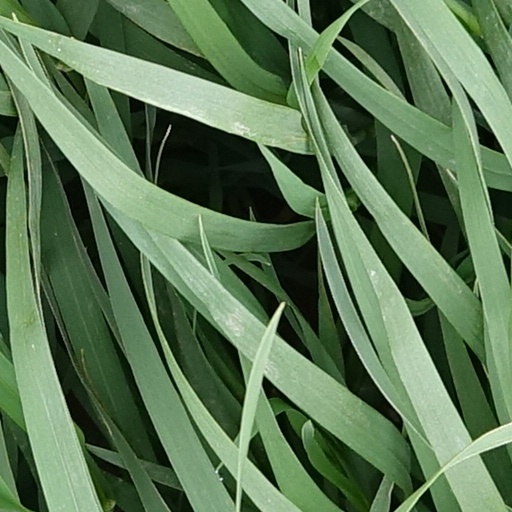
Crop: wheat